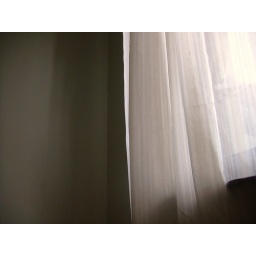
Sunlight diffused by the white curtain